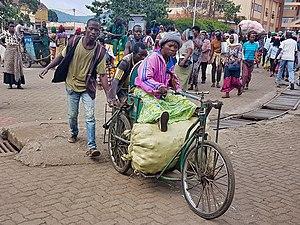
La frontière entre la république démocratique du Congo et le Rwanda est la frontière séparant la république démocratique du Congo et le Rwanda.